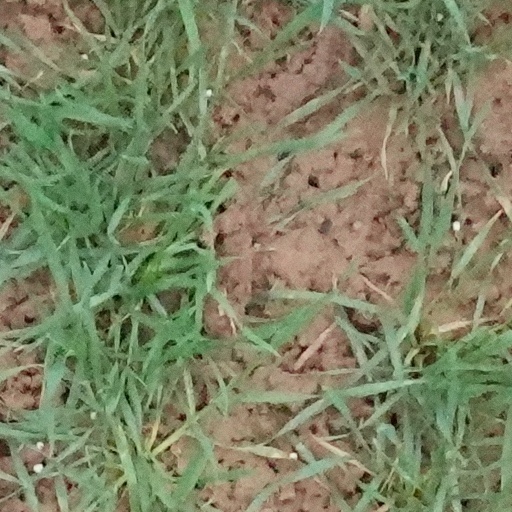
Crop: wheat